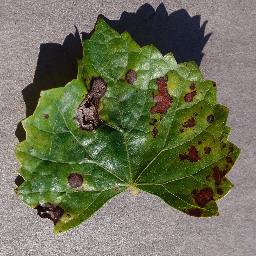
Label: Grape___Esca_(Black_Measles)